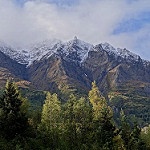
Scene: Outdoor